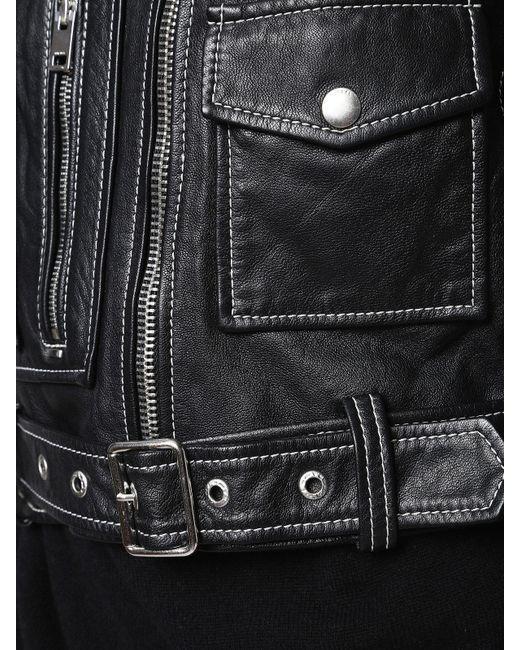
SCHWARZE LEDERJACKE MIT REIßVERSCHLUSS UND GÜRTEL